Rachel Dyer

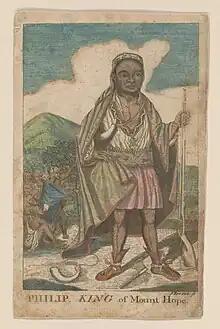
1772 engraving of Metacomet by Paul Revere

Neal used the novel's interpretation of republican American values to condemn the treatment of Indigenous Americans by European Americans. He defends Metacomet's legacy from King Philip's War and characterizes the witch hysteria as supernatural retribution for the Puritans' mistreatment of their Indigenous neighbors. Carlson argues that these story elements anticipated many 21st-century historians' characterization of war-related anxieties as a cause of the witch hysteria.